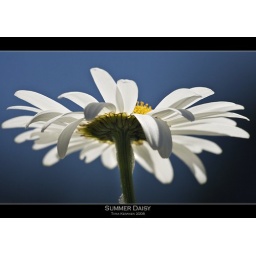
I got underneath the daisy so that I could place it against the deep blue sky!